Wednesbury Oak Loop

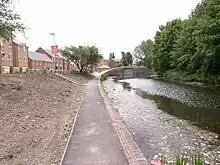
Modern housing over an in-filled loop

The old line of the canal swung in a big loop to the east of the current line, passing Britannia and Bradley Hall Works, both of which made bar iron, and an unnamed chemical works. The loop ended where the modern Canal & River Trust depot is located. A new line, which is now the only line, was cut across the neck of the loop some time before 1887. Bradley Pumping Engine was located where they rejoined. By 1938, most of the loop, apart from the basin near the pumping engine, was dry. Tup Street Bridge carried Cross Street over the canal just beyond the present end of the watered section. A small basin to the west served Batman's Hill Iron Works, and then there was another large loop, this time to the west, its course roughly corresponding to the borders of Weddell Wynd Community Woodland. A small basin served a coal pit within the loop, which had gone by 1903, and a much longer one branched westwards from the loop to serve Wednesbury Oak Colliery, with a branch which headed northwards to Hardingsfield Colliery. Half of the northern branch had gone by 1903, and the entire basin was dry by 1919.